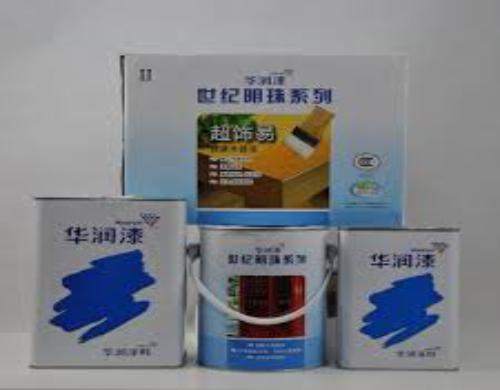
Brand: huarun
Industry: Others